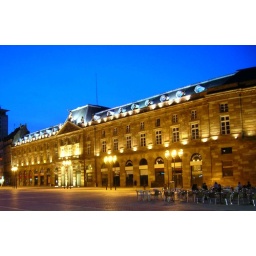
The building named &amp;quot;Aubette&amp;quot; with its windows overlooking the most famous square in Strasbourg...